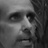
Emotion: surprise